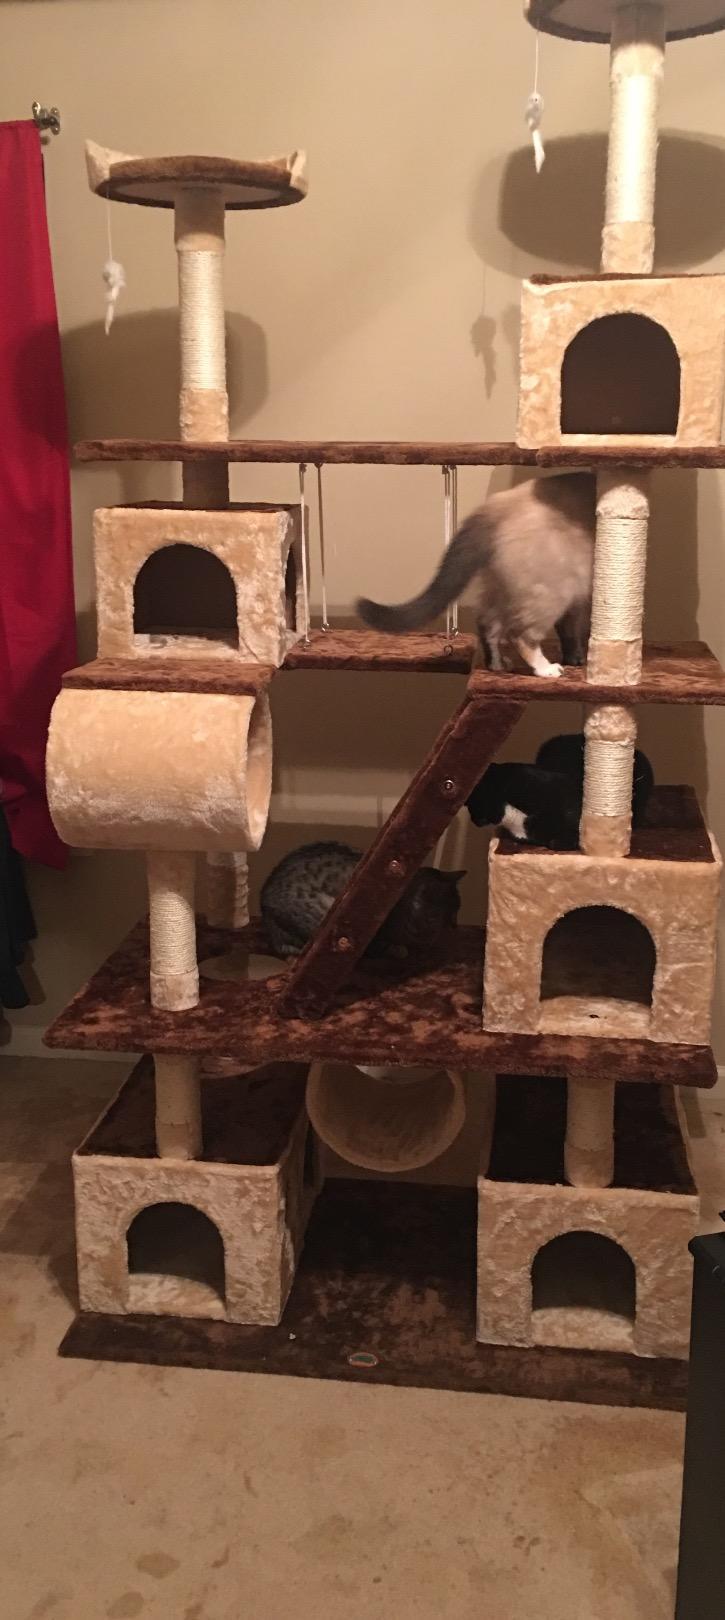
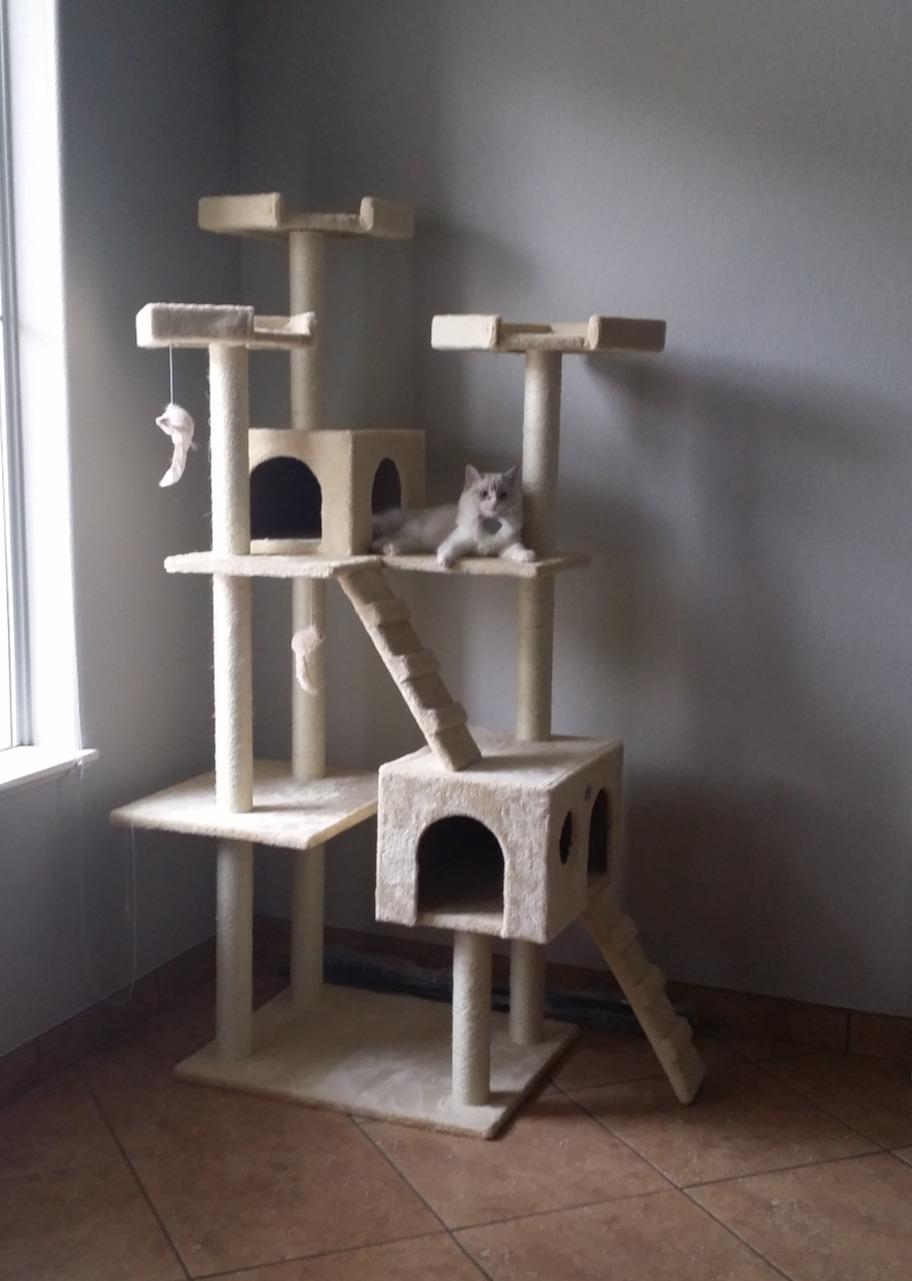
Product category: items_cat tree
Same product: no